Patrick O'Donoghue (Young Irelander)

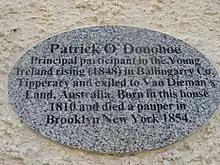
Plaque on O'Donohoe's birthplace, Clonegal.

Born to a peasant family in County Carlow, O'Donoghue was self educated. He managed to gain a place at Trinity College Dublin. He worked as a Law Clerk in Dublin.